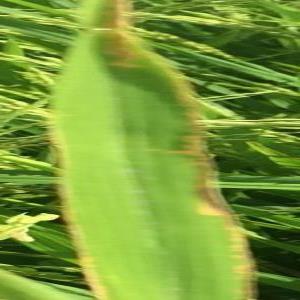
Disease: Bacterialblight